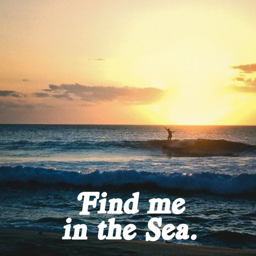
find me in the sea .